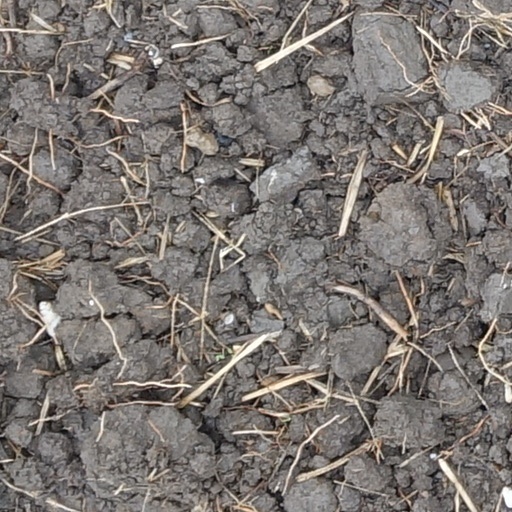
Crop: wheat